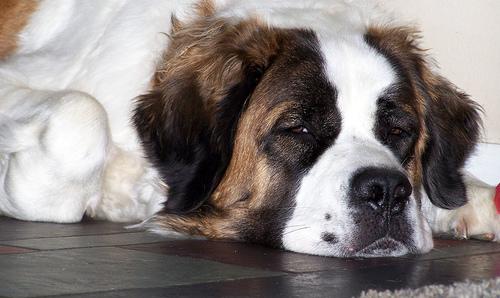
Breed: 211-n000068-Saint_Bernard